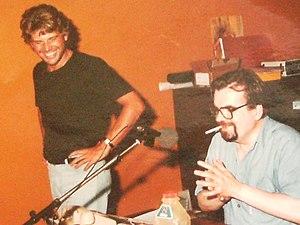
OLYMPUS DIGITAL CAMERA
Charles Dubois est un réalisateur français de documentaires et de fictions. Il est aussi comédien.